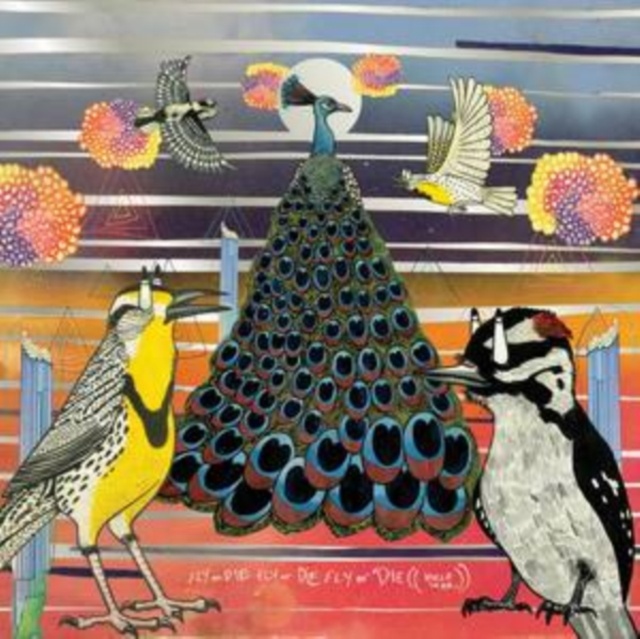
Fly Or Die Fly Or Die Fly Or Die ((world War))
Brand: vinylcastle-uk
Category: Arts & Entertainment > Hobbies & Creative Arts > Arts & Crafts > Art & Crafting Materials > Art & Craft Paper > Cardstock & Scrapbooking Paper